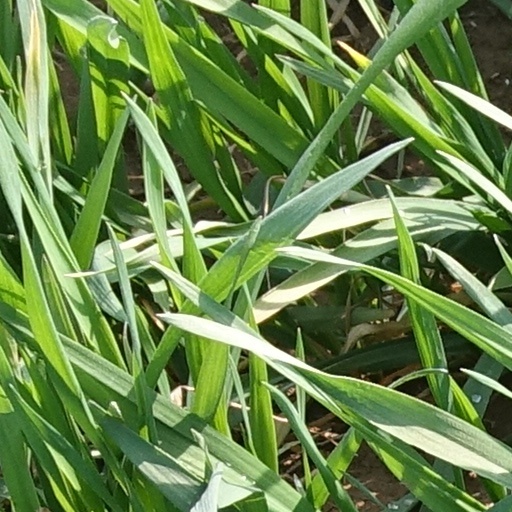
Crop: wheat